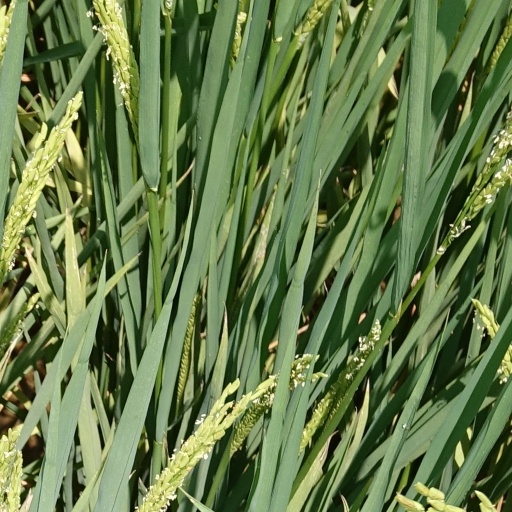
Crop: rice